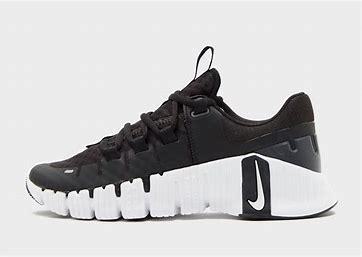
Brand: Nike
Model: Free Metcon 5